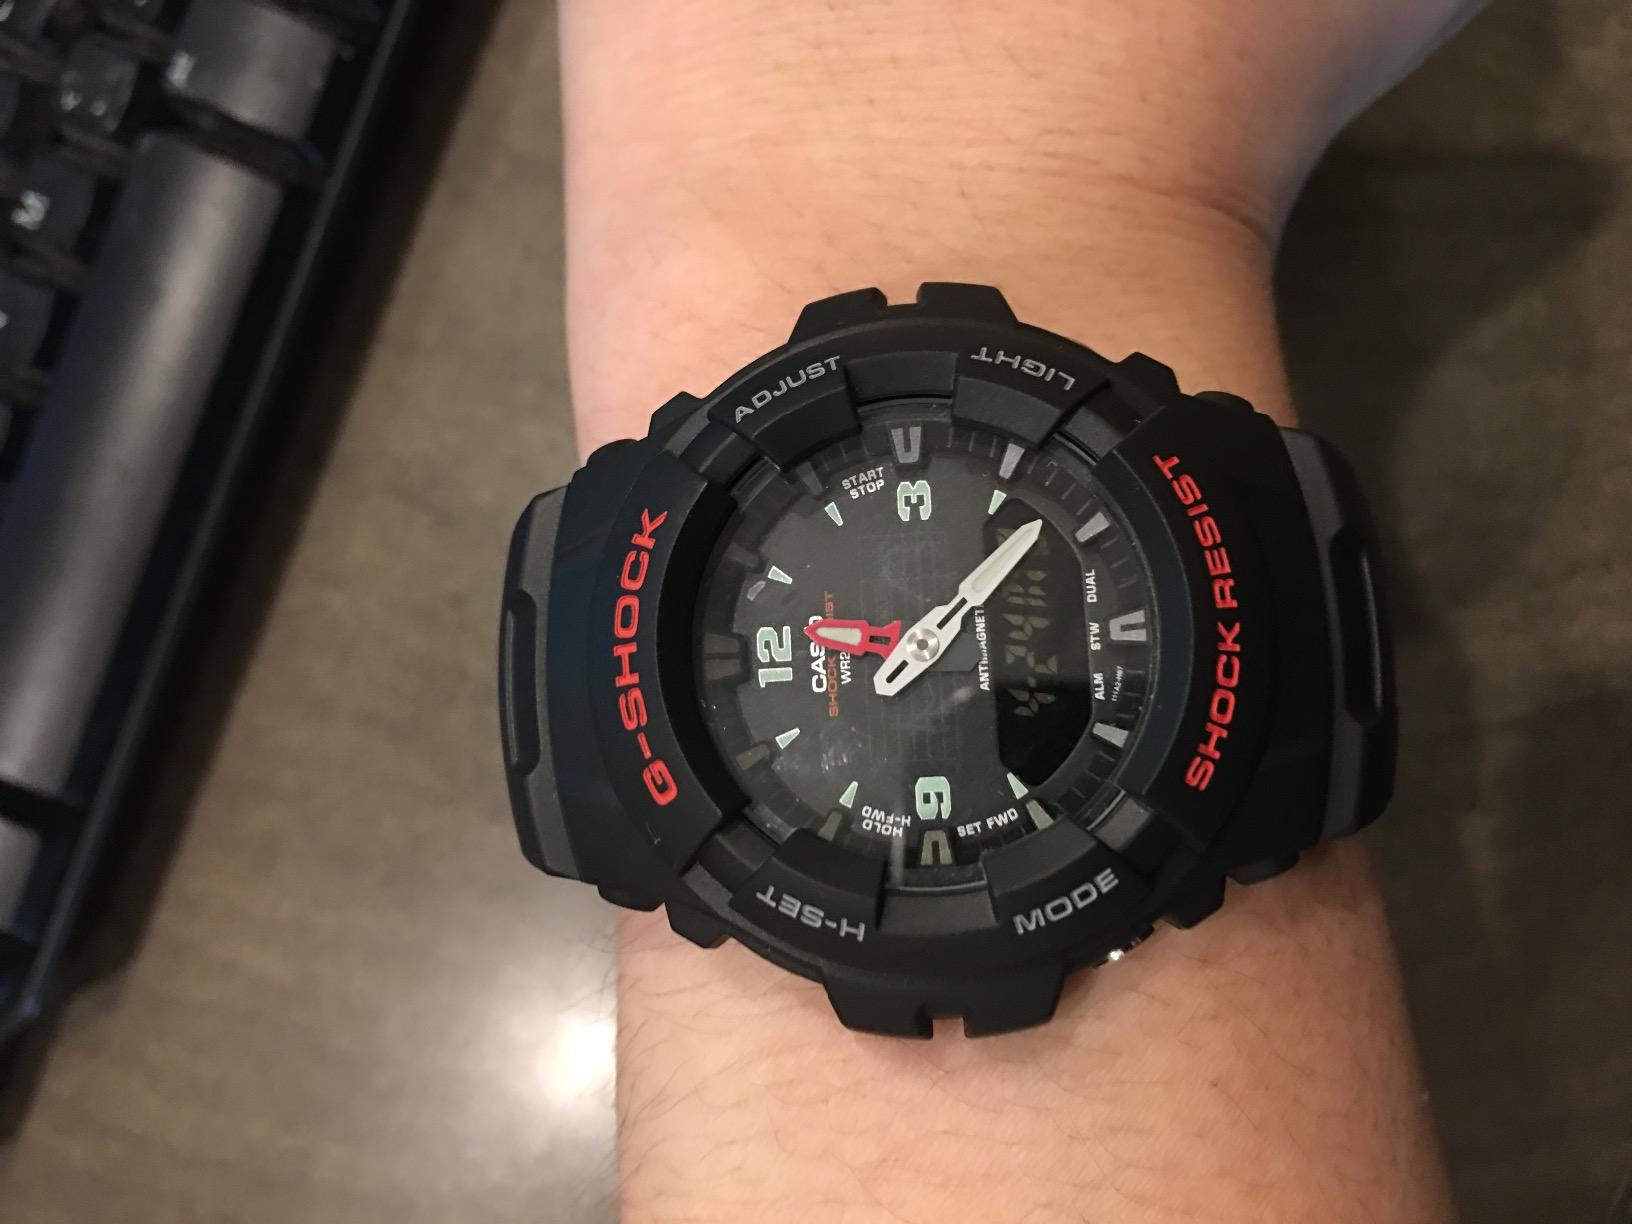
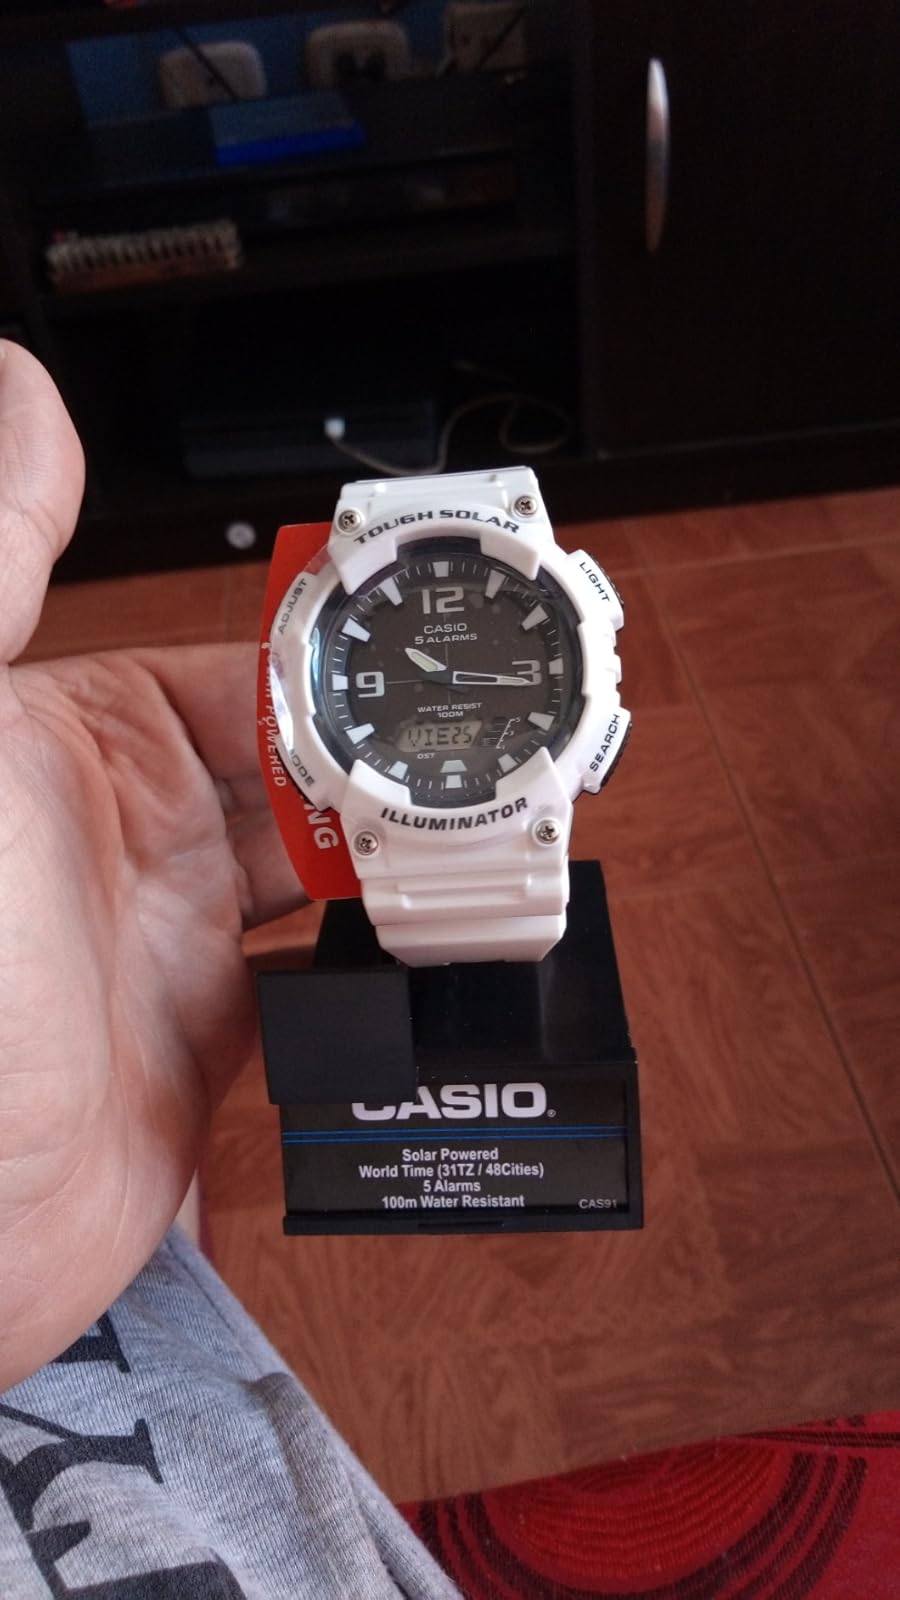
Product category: accessories_watch
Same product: no